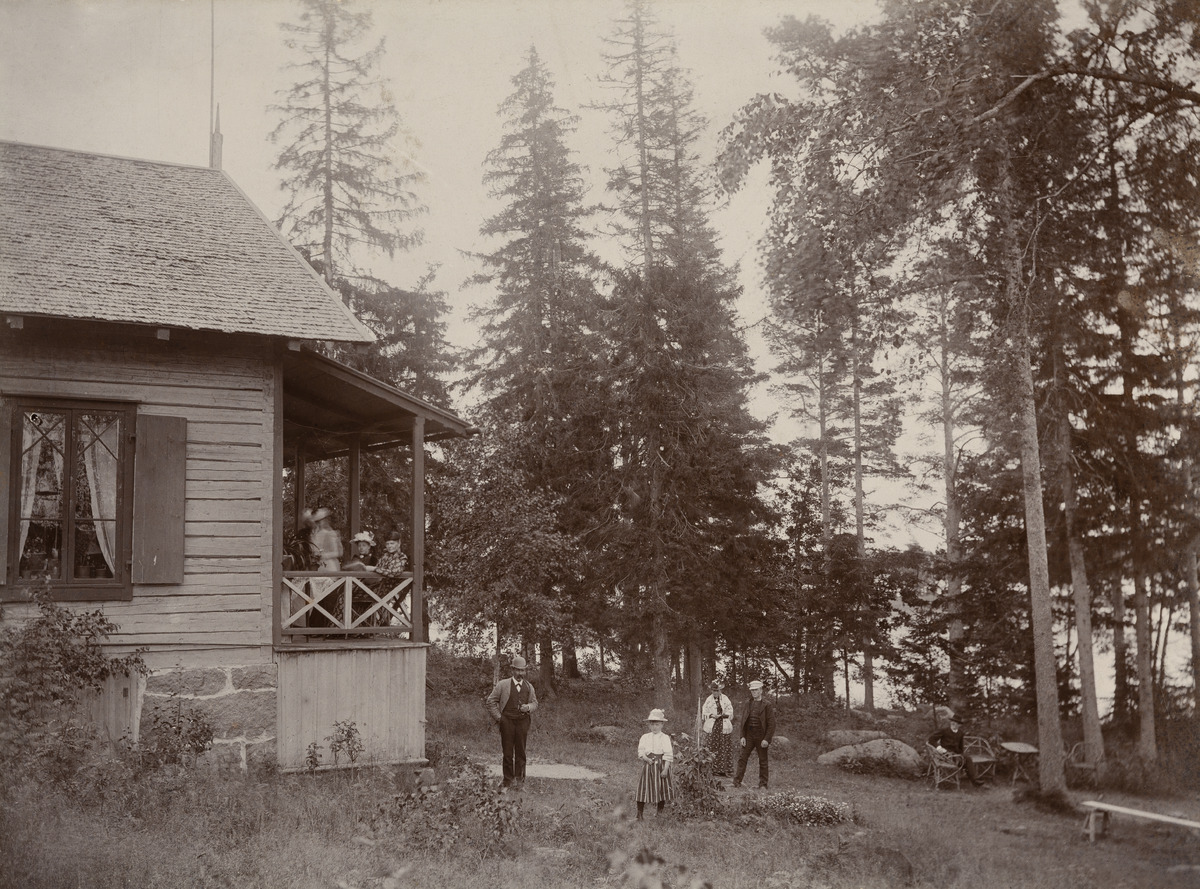
Huvila Lehtisaaressa
sisällön kuvaus: Huvila Lehtisaaressa. Kuvassa kuistilla istumassa Edit Polviander ja Emmy Tallqvist. Pihalla vasemmalta Theodor Tallqvist ja Ingrid Tallqvist, myöh. Graae, Vava ja Valter Stenius sekä istumassa Einar Stenius. mustavalkoinen
Ajankohta: kuvausaika 1893 - 1895
Paikka: Suomi, Uusimaa, Helsinki, Lehtisaari Helsinki
Aiheet: Polviainen, Edit, Stenius, Einar, Stenius, Valter, Stenius, Vava, Tallqvist, Emmy, Tallqvist, Ingrid, Tallqvist, Theodor, huvilat, vapaa-ajan asunnot, seuraelämä, perhe-elämä, vapaa-ajantoiminnat, kesä